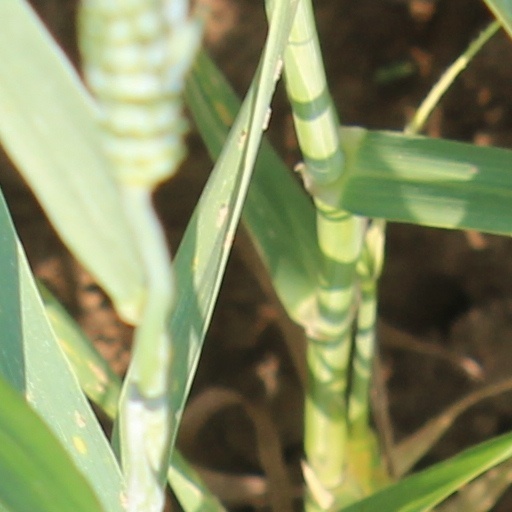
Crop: wheat